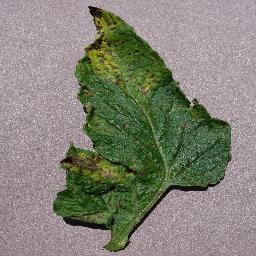
Label: Tomato___Septoria_leaf_spot